Emin Pasha

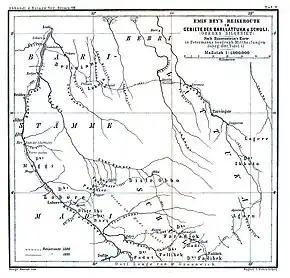

Mehmed Emin Pasha (born Isaak Eduard Schnitzer, baptized Eduard Carl Oscar Theodor Schnitzer; March 28, 1840 – October 23, 1892) was an Ottoman physician of German Jewish origin, naturalist, and governor of the Egyptian province of Equatoria on the upper Nile. The Ottoman Empire conferred the title "Pasha" on him in 1886, and thereafter he was referred to as "Emin Pasha".